Ruf BTR2

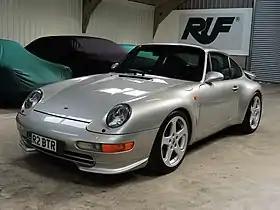
1998 Ruf BTR2

The Ruf BTR2 is a sports car produced by Ruf Automobile. Based on the Porsche 993 Carrera, it succeeded the original BTR. The BTR2 was among the fastest road cars of its time, attaining a top speed of .